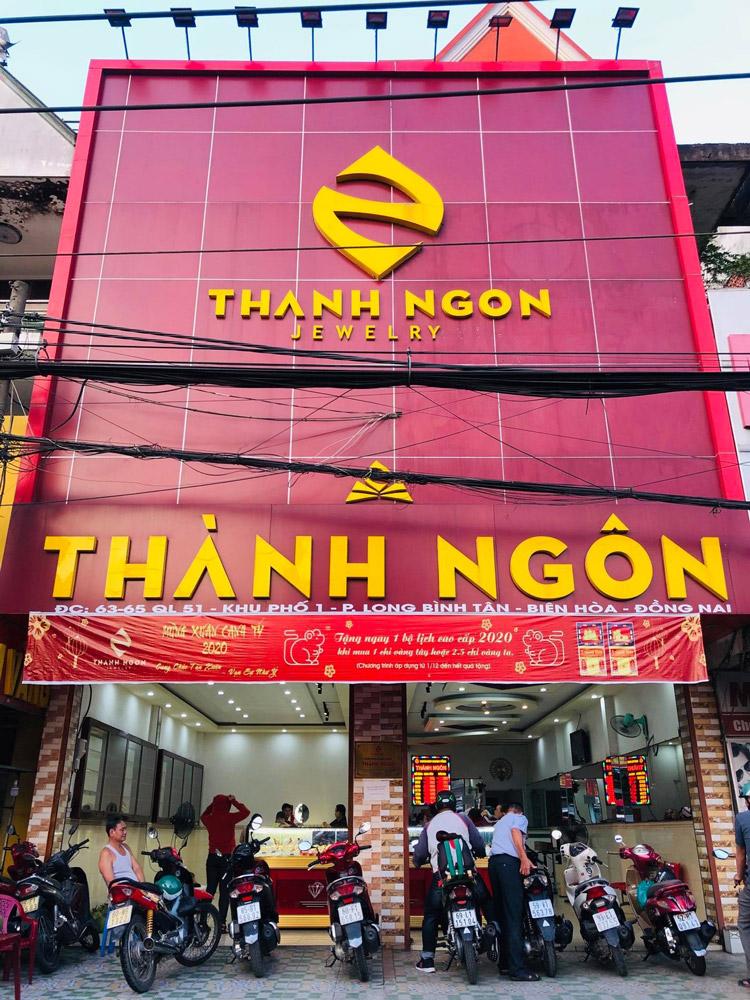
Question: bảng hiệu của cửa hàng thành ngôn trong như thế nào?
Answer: nền hồng và chữ vàng